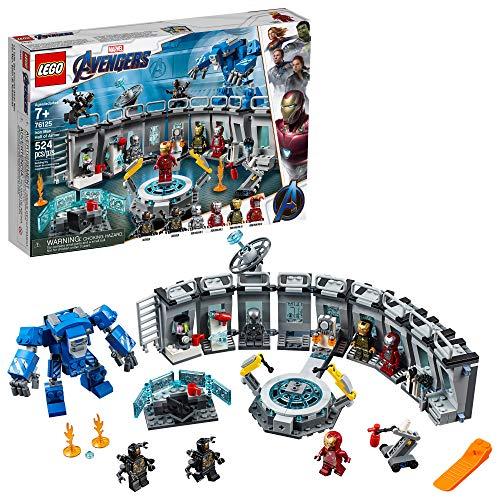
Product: LEGO Marvel Avengers Iron Man Hall of Armor 76125 Building Kit - Marvel Tony Stark Iron Man Suit Action Figures (524 Pieces)
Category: Toys & Games | Building Toys | Building Sets
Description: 524 pieces- Iron Man toy set for boys and girls aged 7+ and for fans and kids; This LEGO Marvel Avengers Iron Man Hall of Armor 76125 building set for kids can be built together with all other original LEGO creative toys and LEGO bricks for creative play.
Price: $48.00
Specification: ProductDimensions:15x10.3x2.8inches|ItemWeight:1.68pounds|ShippingWeight:1.68pounds(Viewshippingratesandpolicies)|ASIN:B07JMHJZYN|Itemmodelnumber:6251485|Manufacturerrecommendedage:7yearsandup